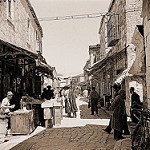
Scene: Outdoor